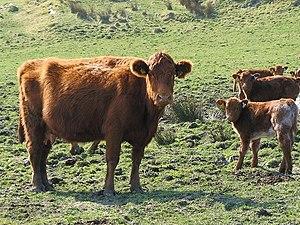
L'Allemagne, pays carrefour du nord de l'Europe, est un lieu de métissage bovin depuis très longtemps.